List of communities in Saskatchewan

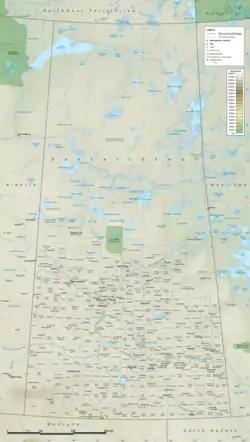
A topographic map of Saskatchewan, showing cities, towns, rural municipality borders, and natural features

Communities in the province of Saskatchewan, Canada, include incorporated municipalities, unincorporated communities and First Nations communities.